Ludovic Trarieux International Human Rights Prize

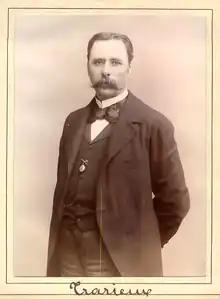
Ludovic Trarieux

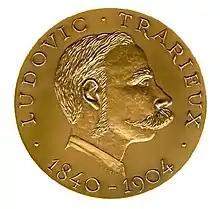
This is Ludovic-Trarieux International Human Rights Prize Medal that presents to lawyers whose work furthered the defence of human rights, the supremacy of law, or resistant to intolerance and racism.

The Ludovic Trarieux International Human Rights Prize, or Ludovic Trarieux Award, is an international human rights award given annually to a lawyer for contributions to the defence of human rights.